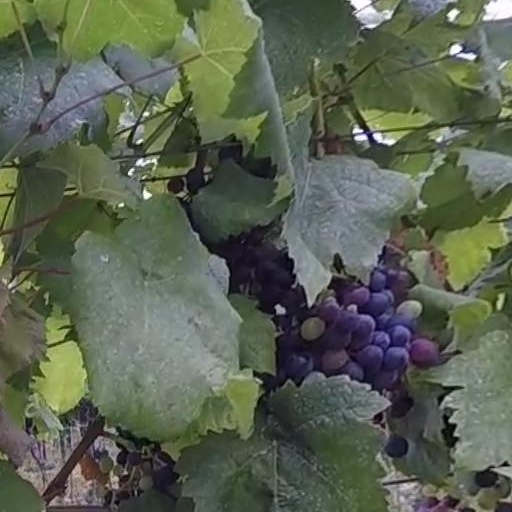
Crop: grape